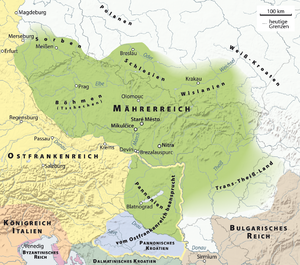
Cet article présente une synthèse de l'histoire de la Slovaquie.
Cet article sur l'histoire de la Tchéquie vise à couvrir l'histoire du territoire appartenant aujourd'hui à la Tchéquie, mais qui a existé autrefois, dans des frontières qui sont à peu près celles du pays actuel, sous d'autres noms : Bohême, royaume de Bohême, Pays de la couronne tchèque, Bohême-Moravie ou République fédérale tchèque.